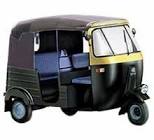
Vehicle type: Auto Rickshaws